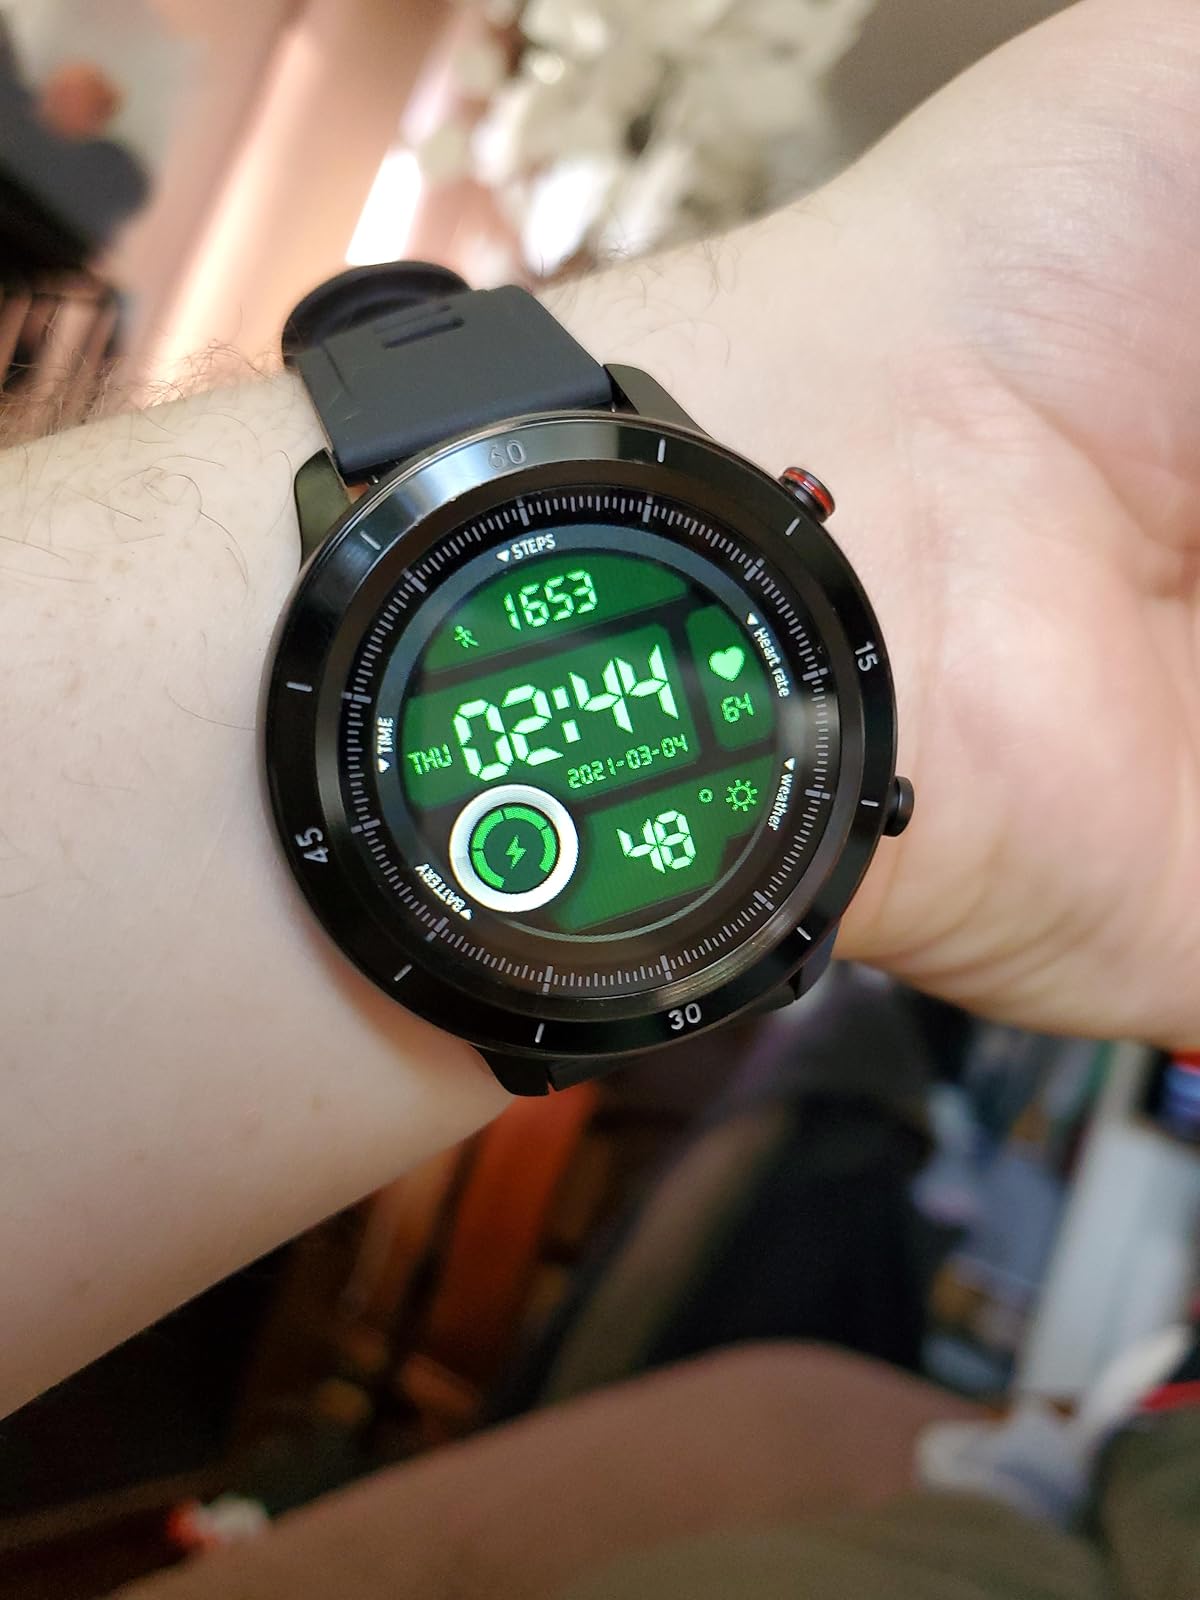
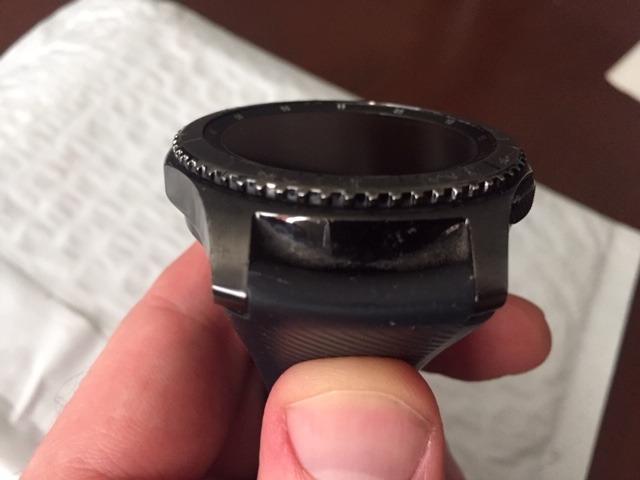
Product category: smartwatch
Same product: no